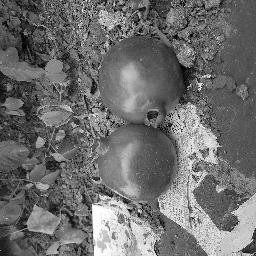
Fruit: Pomegranate
Quality: Good